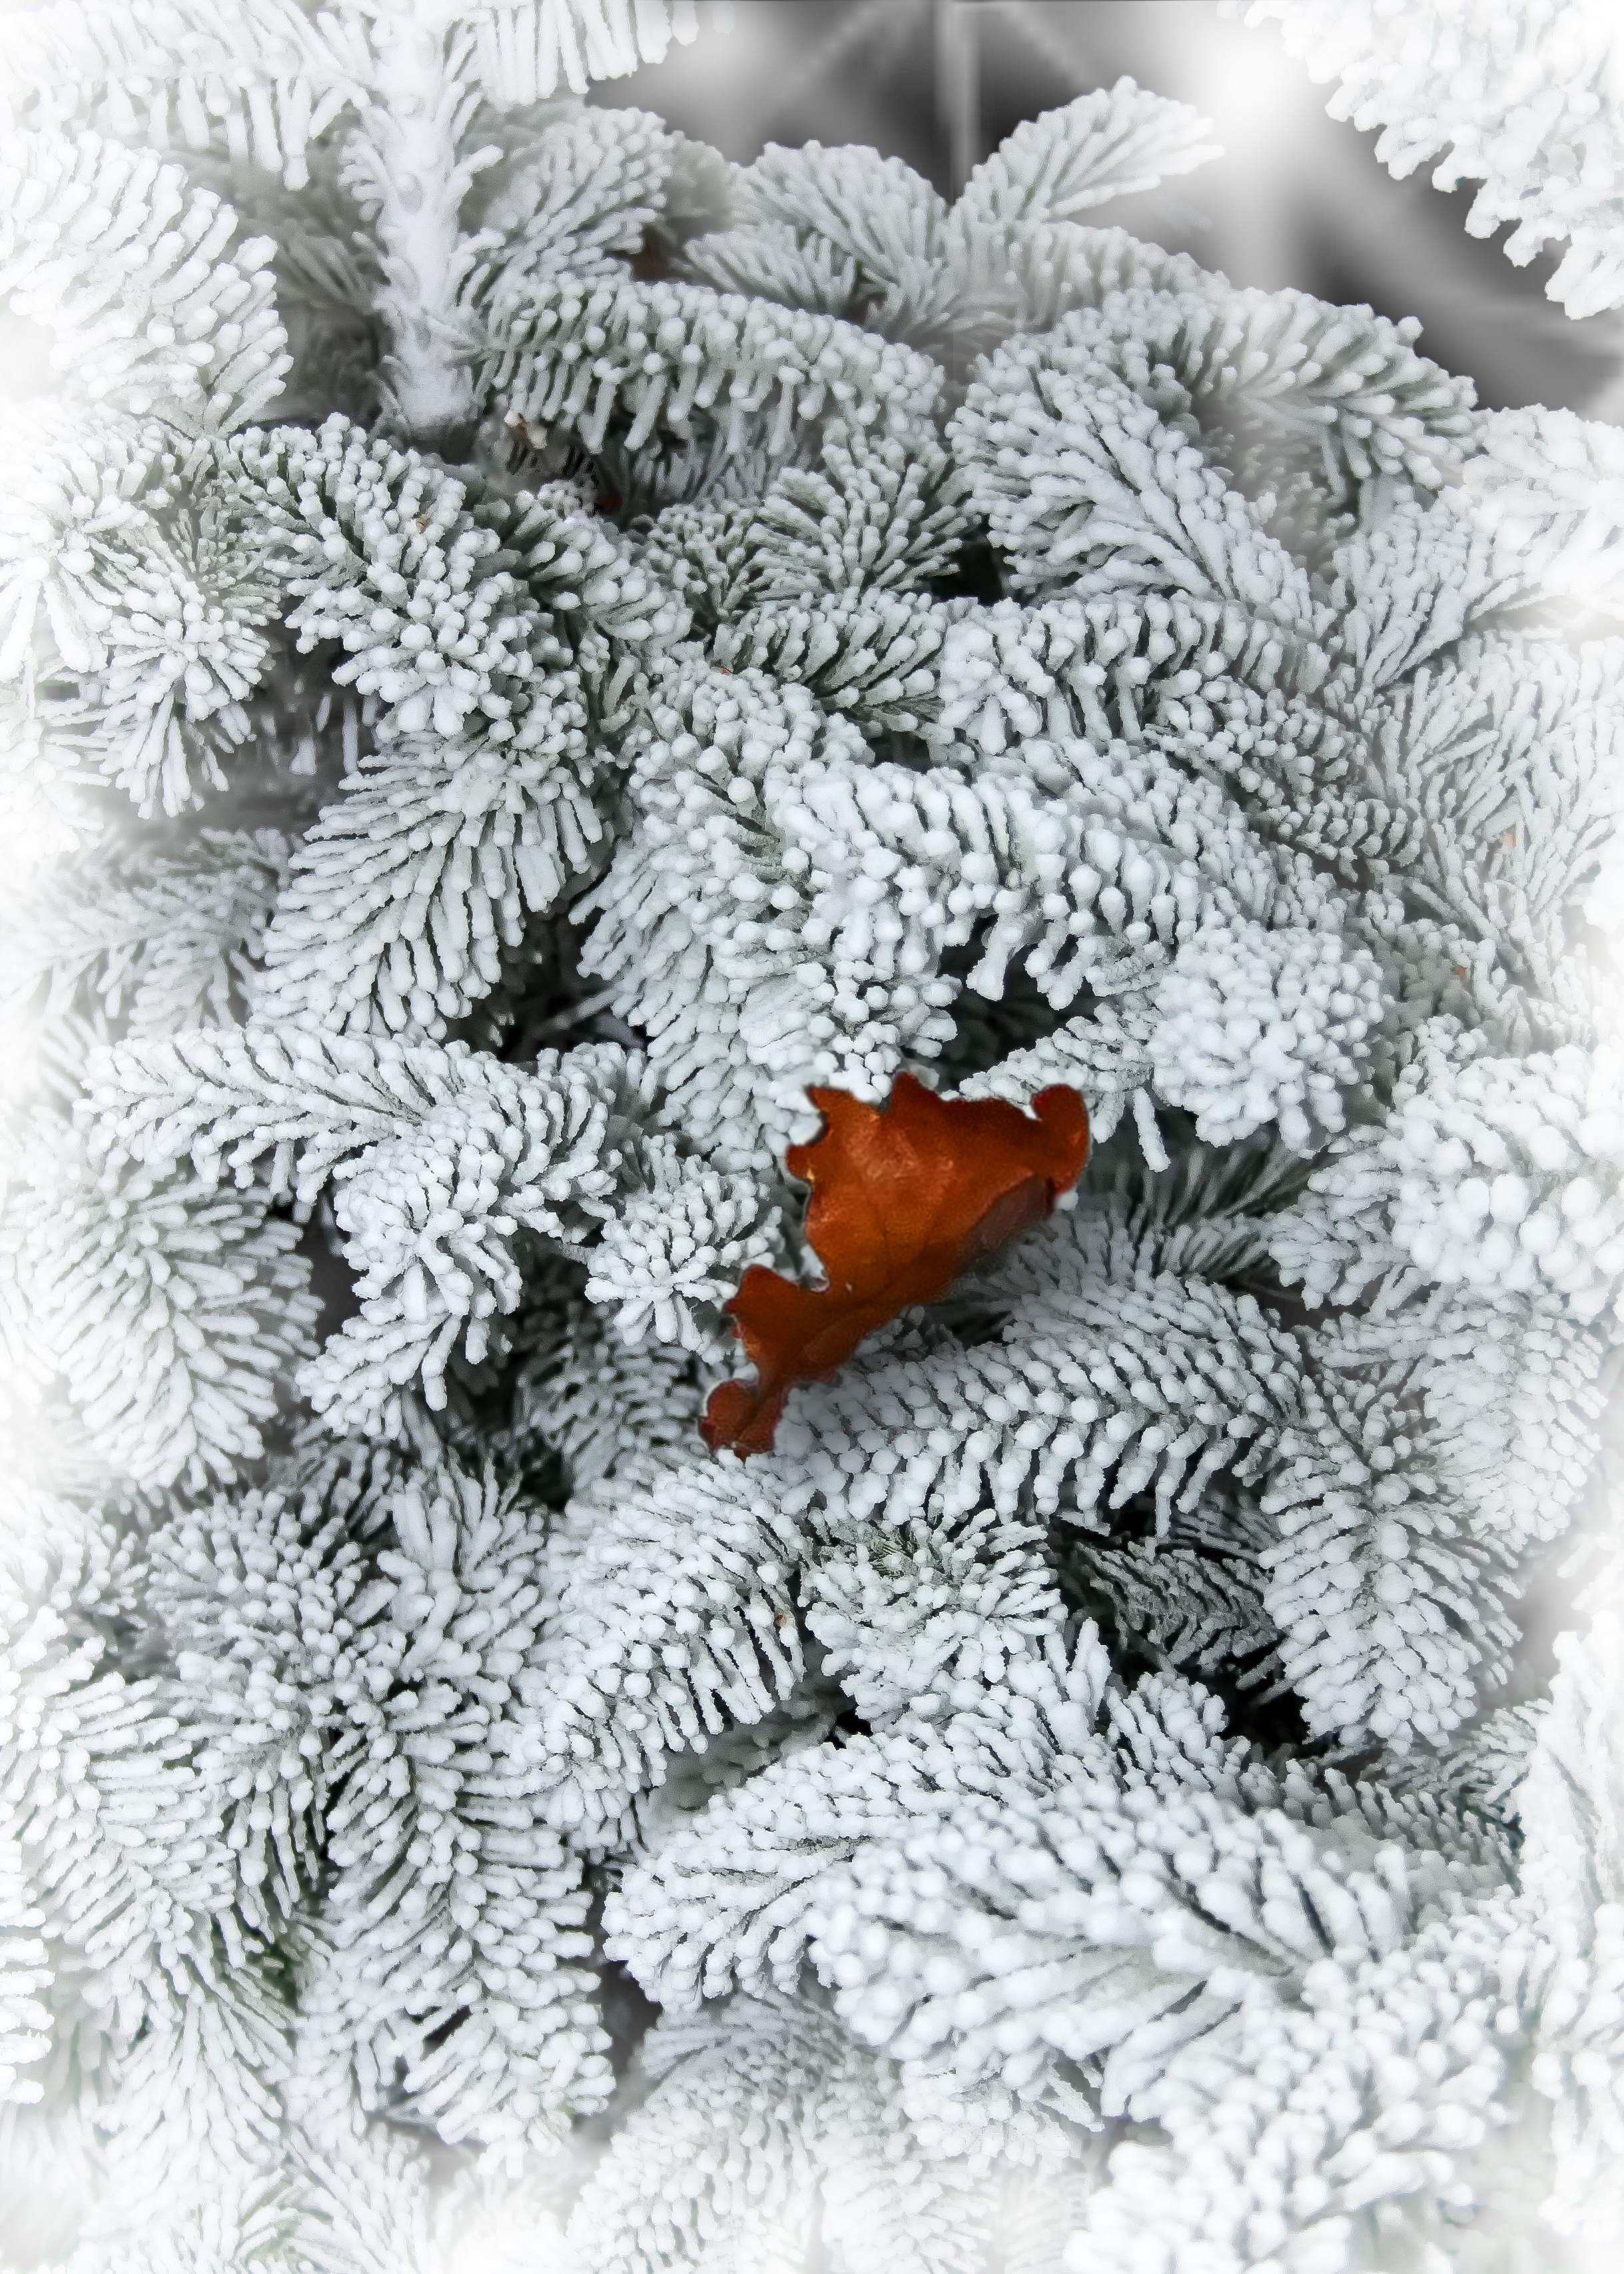
nature, branch, snow, cold, winter, leaf, frost, snowy, fir, christmas decoration, textile, art, spruce, drawing, frosty, wintry, winter magic, winter forest, pine needles, snow magic, fir tips, tannenzweig